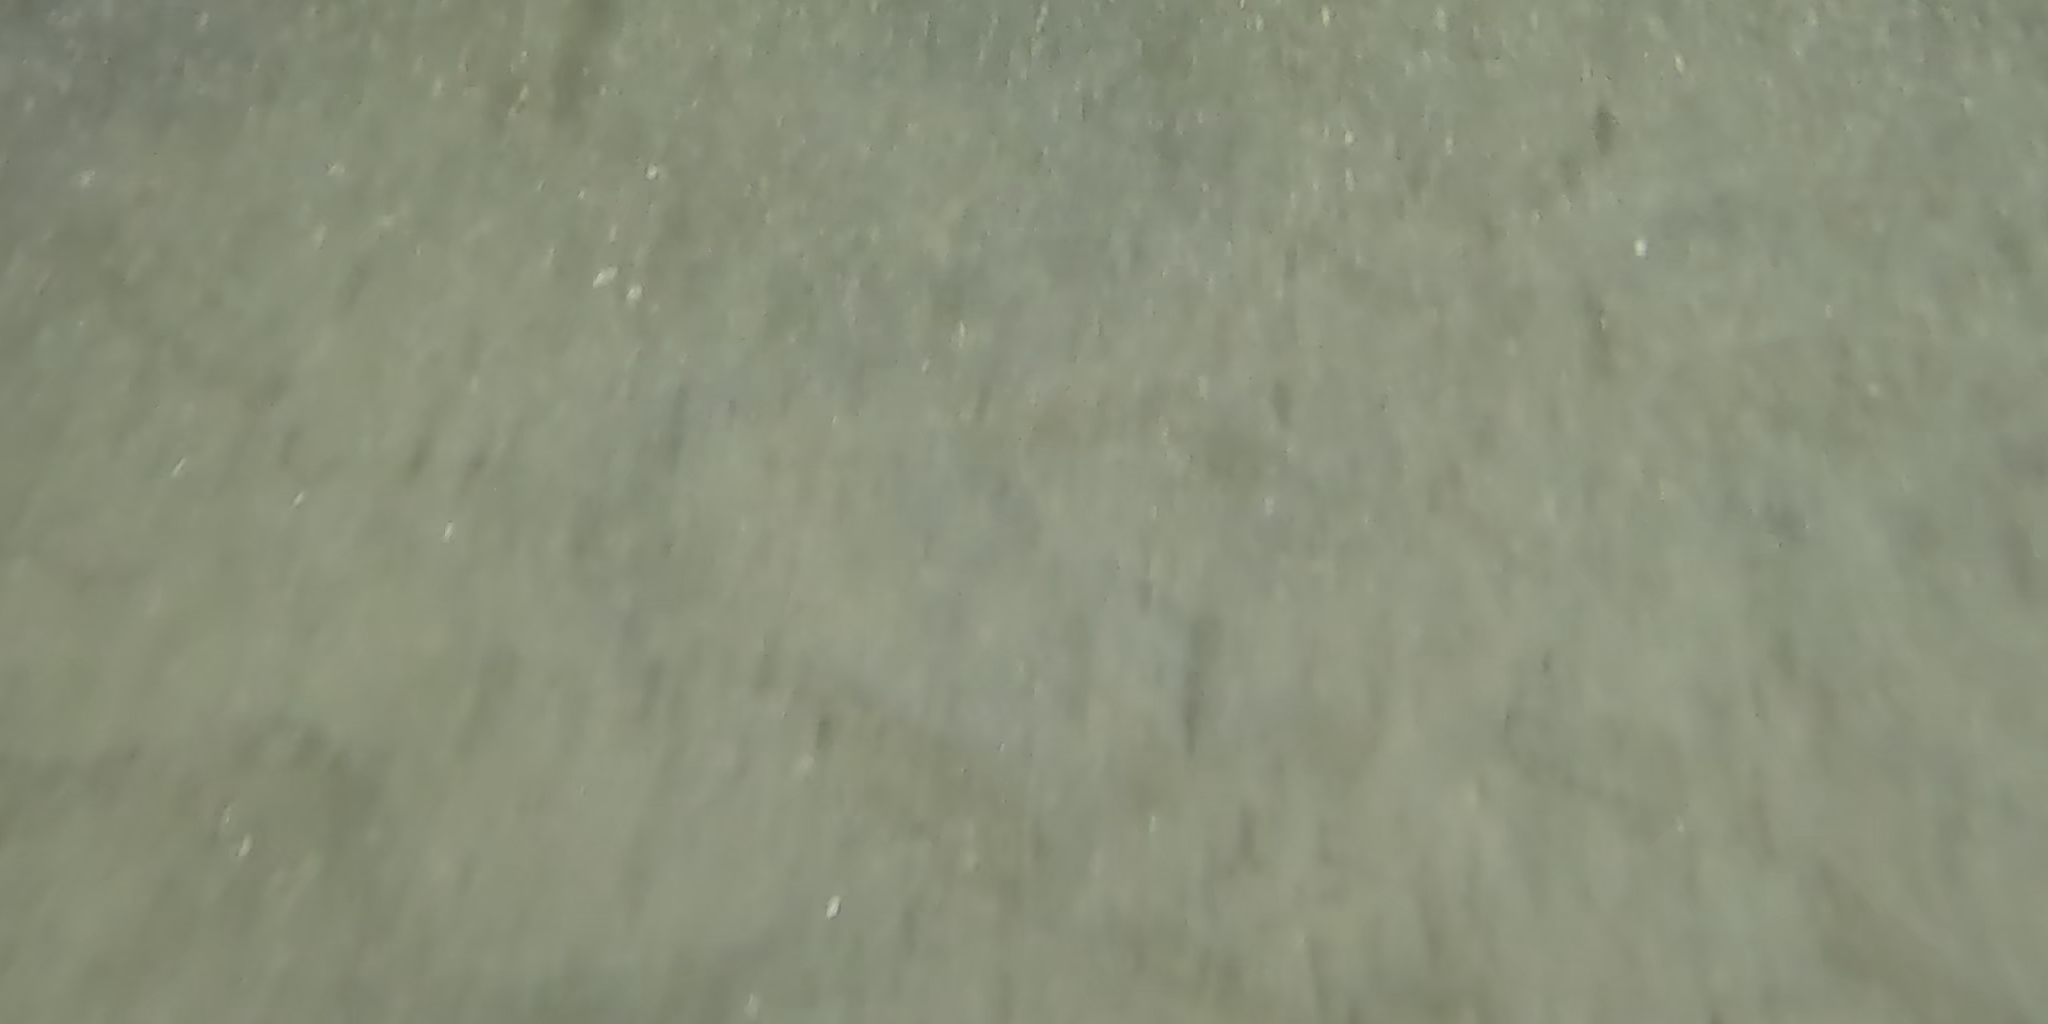
Seabed habitat: sand